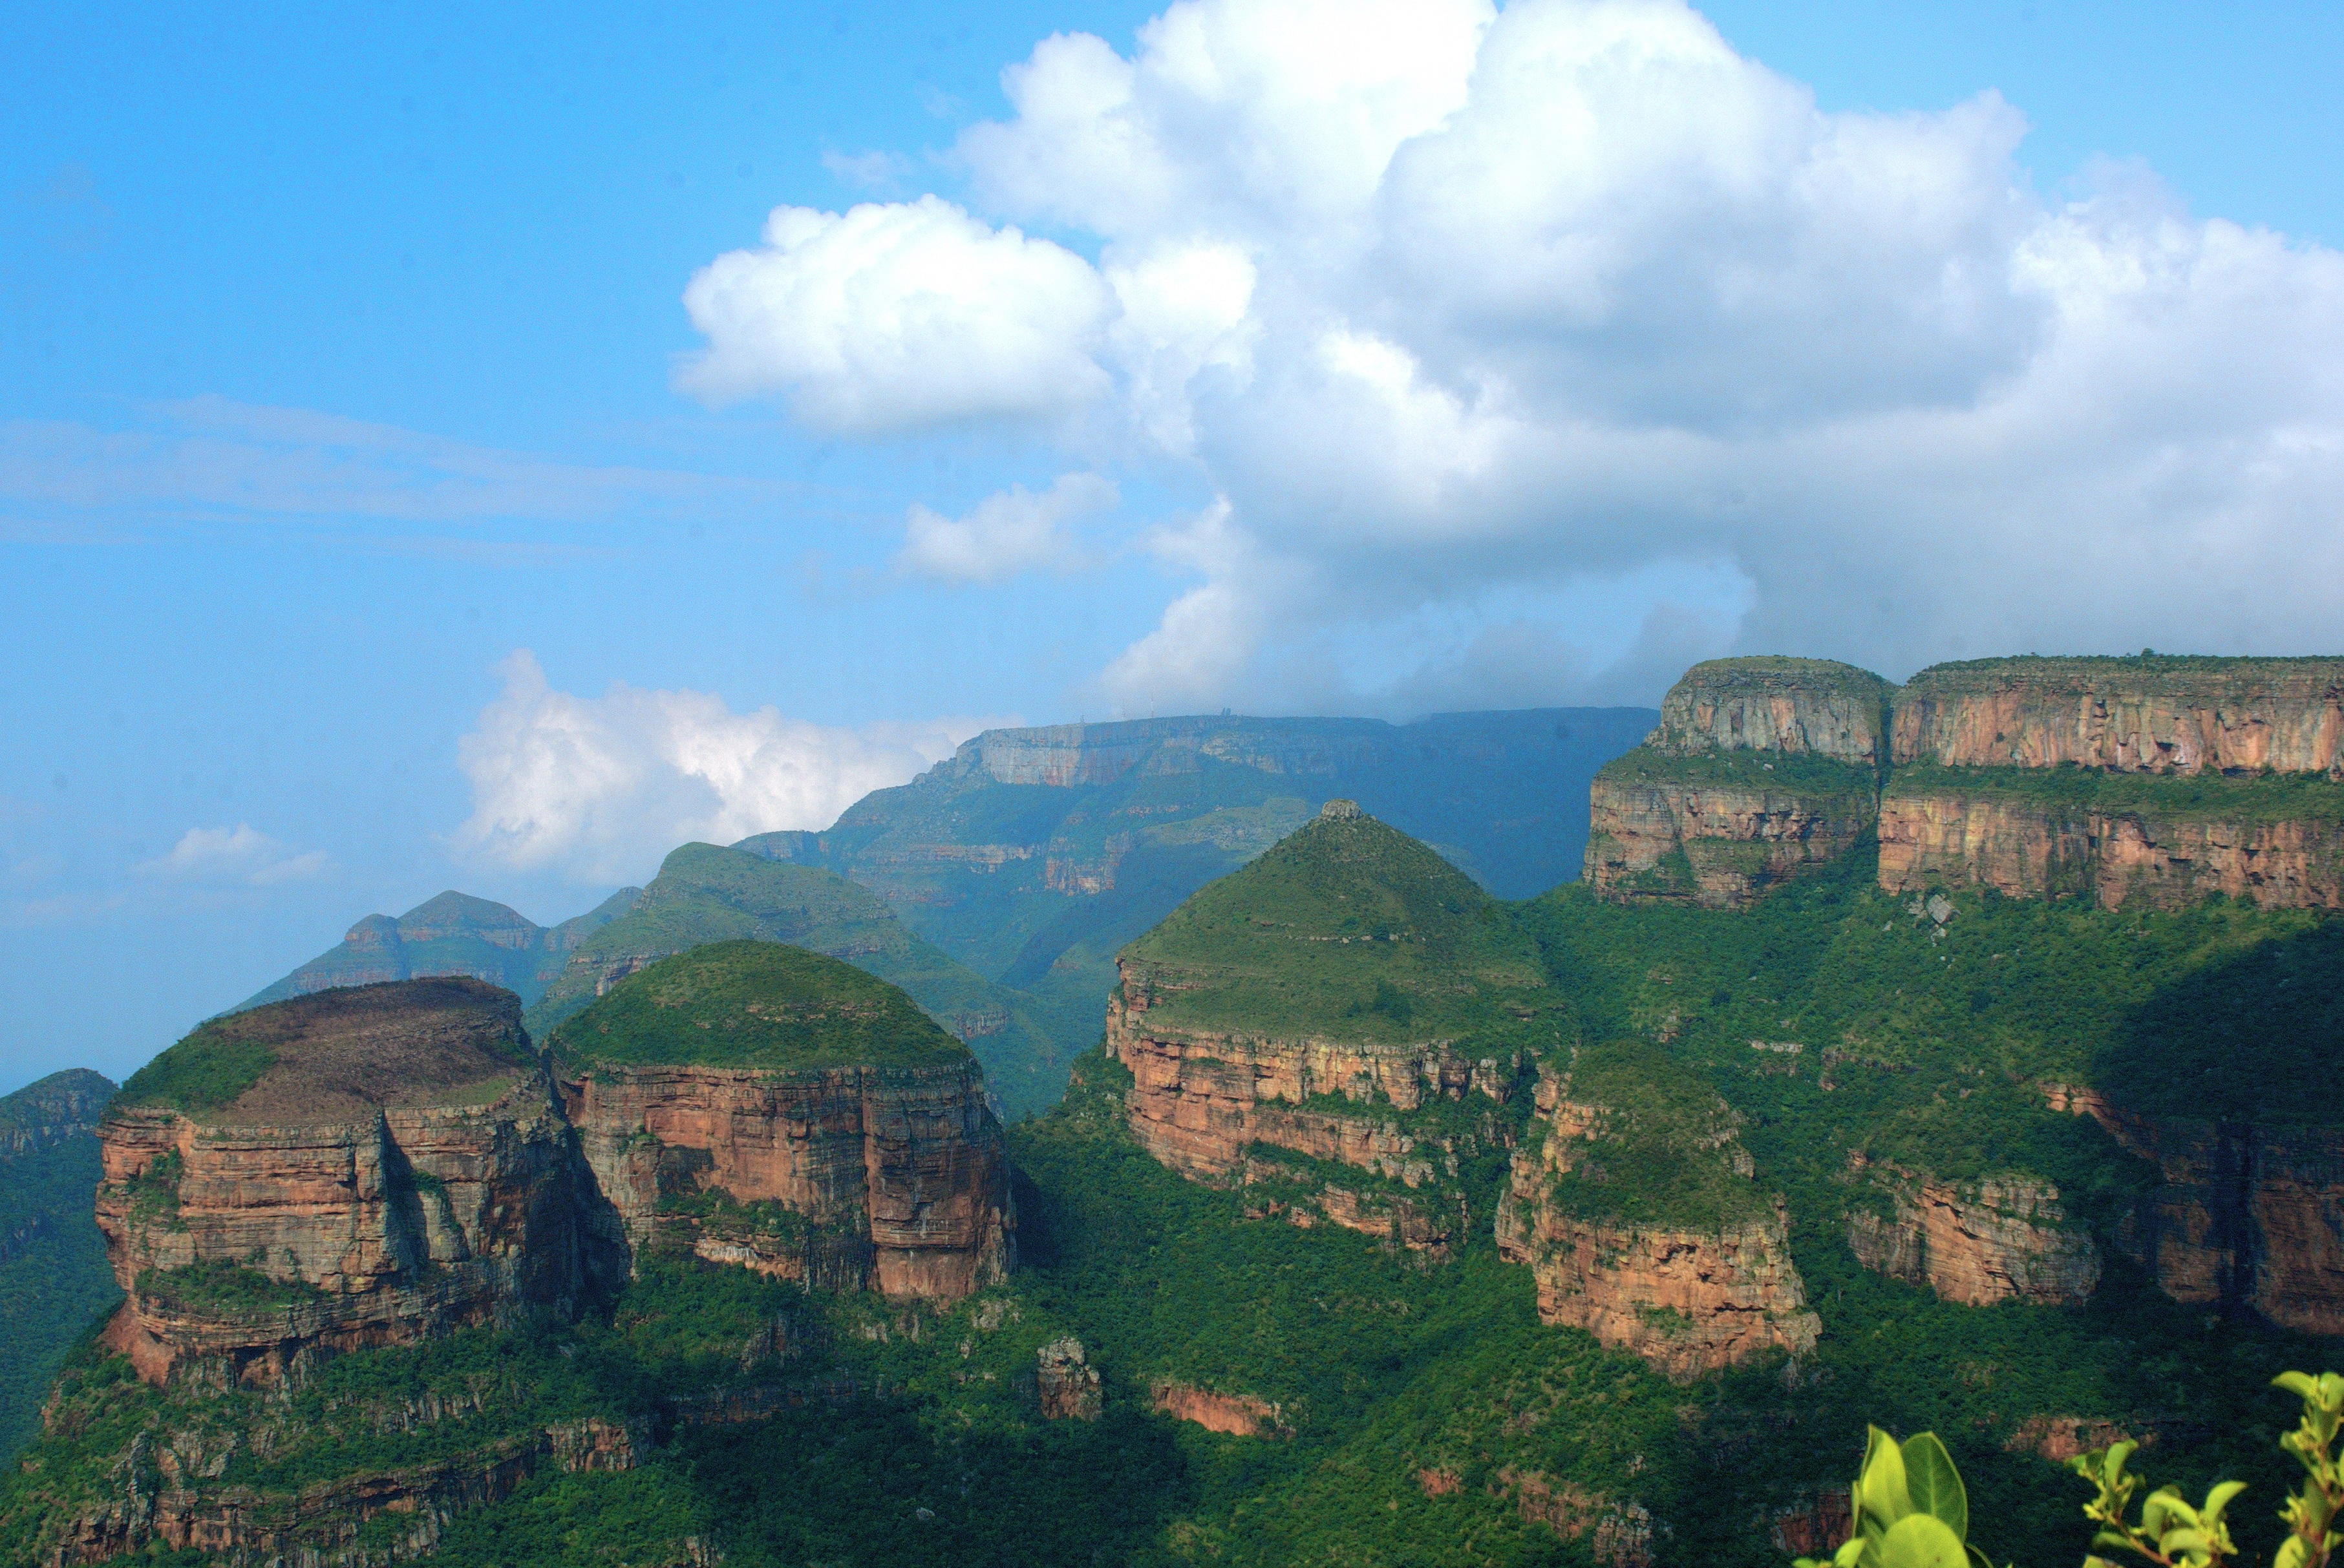
landscape, rock, mountain, sky, hill, valley, mountain range, cliff, terrain, erosion, ruins, plateau, ecosystem, south africa, landform, drakensberg, rondavels, geographical feature, mountainous landforms